Native Americans in the United States

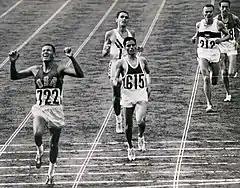
Billy Mills crosses the finish line at the end of the 10,000-meter race at the 1964 Tokyo Olympics.

Pacific Northwest tribes crafted seafaring dugout canoes long for fishing.